11th Legions Uhlan Regiment

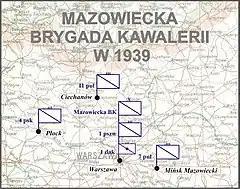
Mazowiecka BK w 1938

In early November 1918 in Kraków, a group of officers of the dissolved "1st Legions Uhlan Regiment" formed the so-called "Squadron of Rotmistrz Jablonski". On November 17, the squadron, divided into three platoons, left its barracks at Rakowce near Kraków, and traveled by train to Przemyśl, where it merged with a local cavalry unit. The regiment then takes part in the Battle of Przemyśl (1918), with its elements entering Lwów